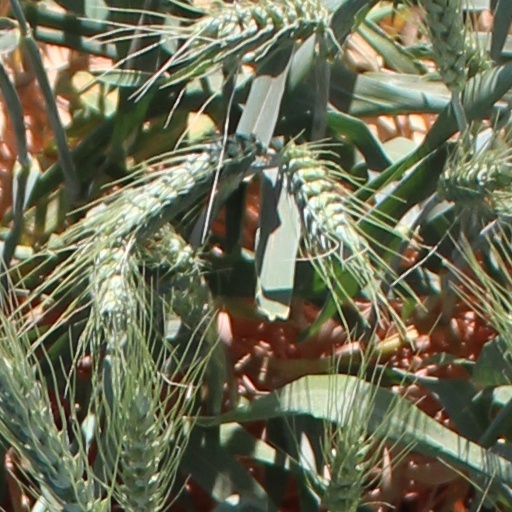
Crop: wheat